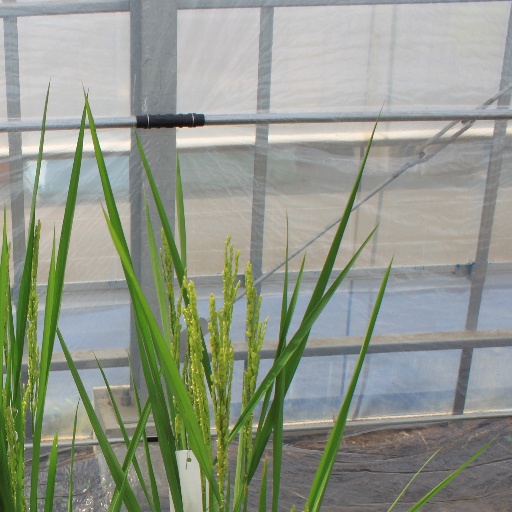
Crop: rice